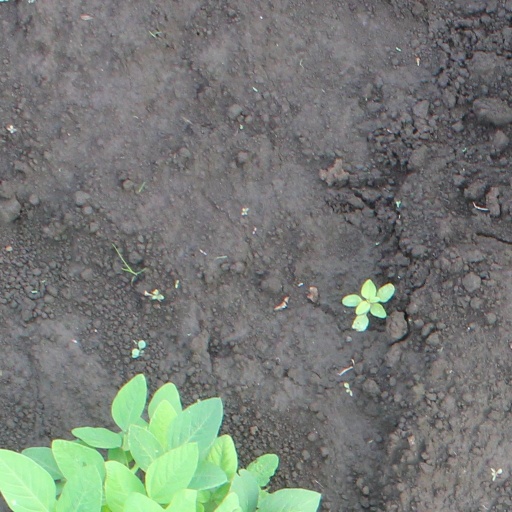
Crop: soybean